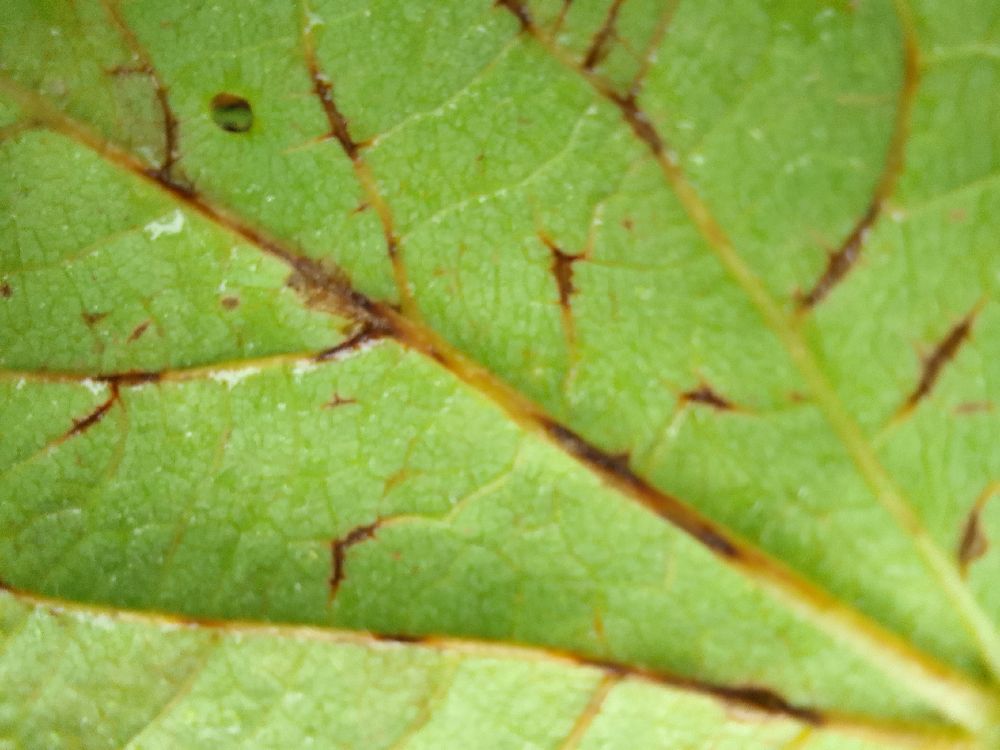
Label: anthracnose